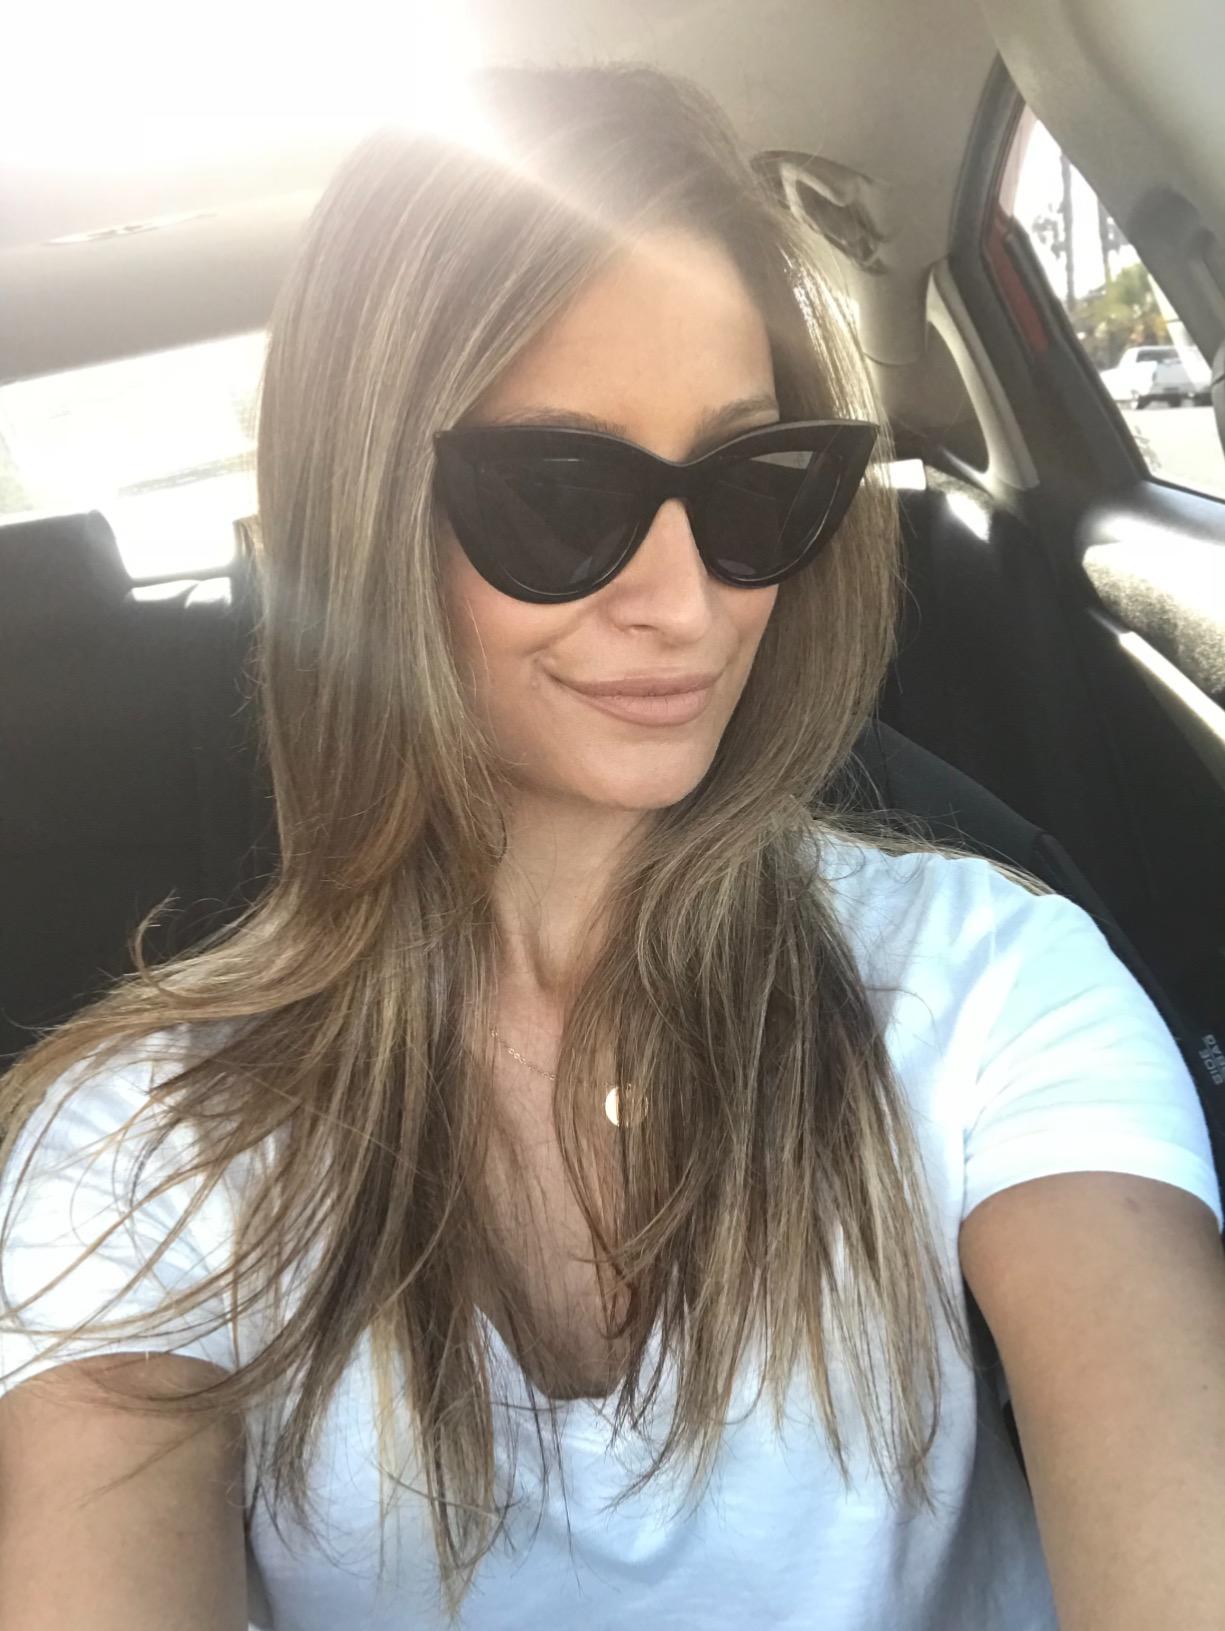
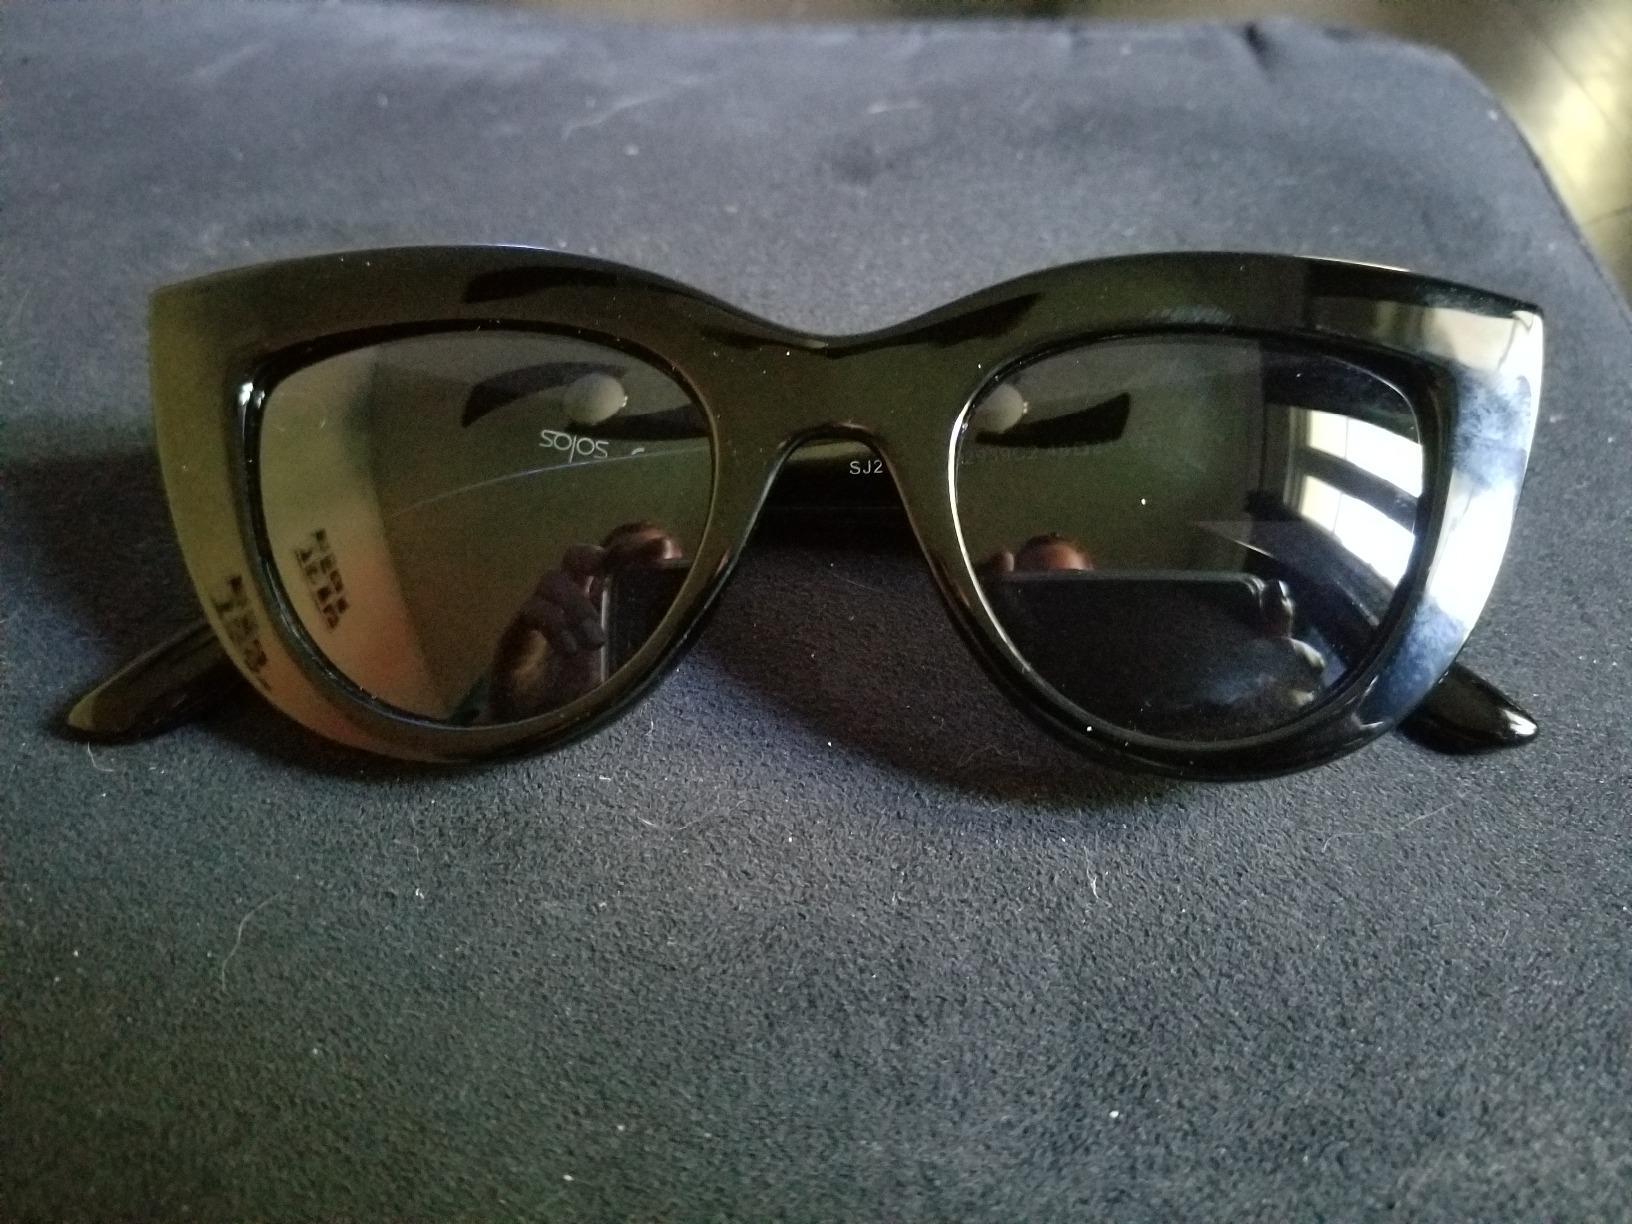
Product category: accessories_sunglasses
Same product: yes